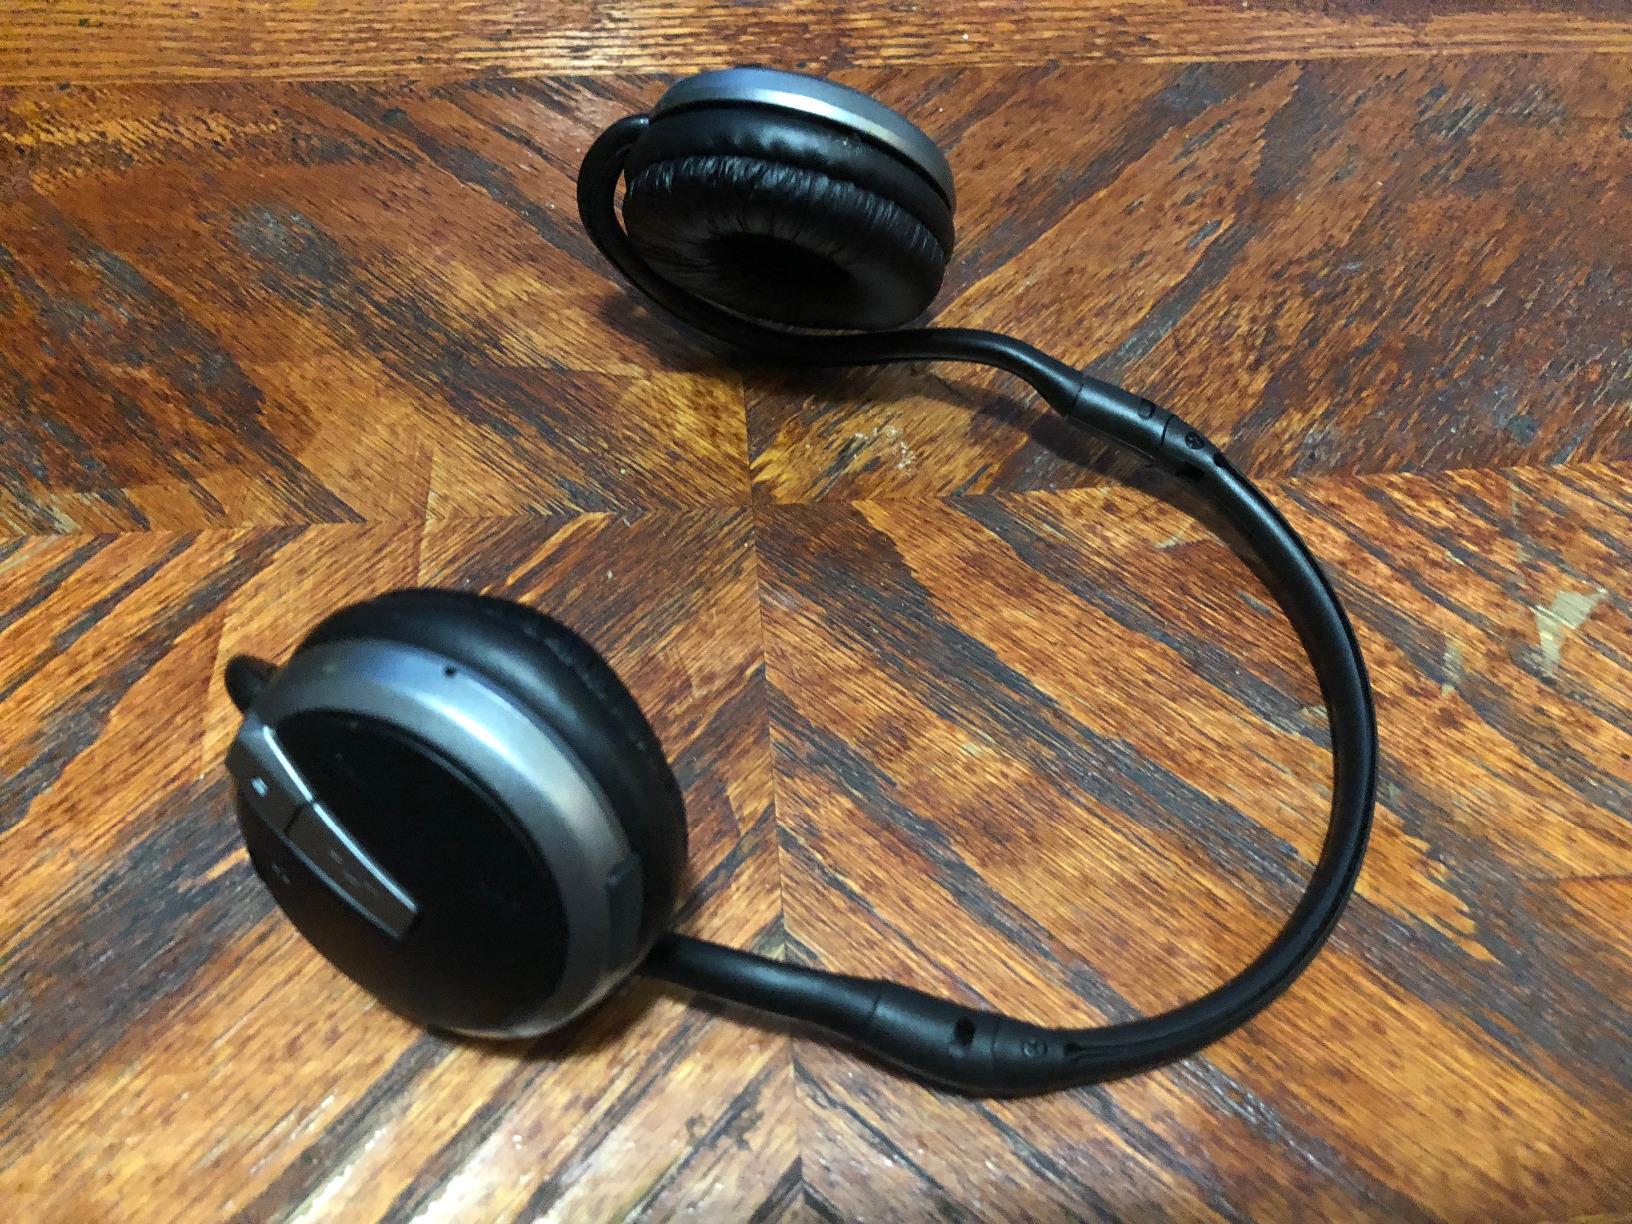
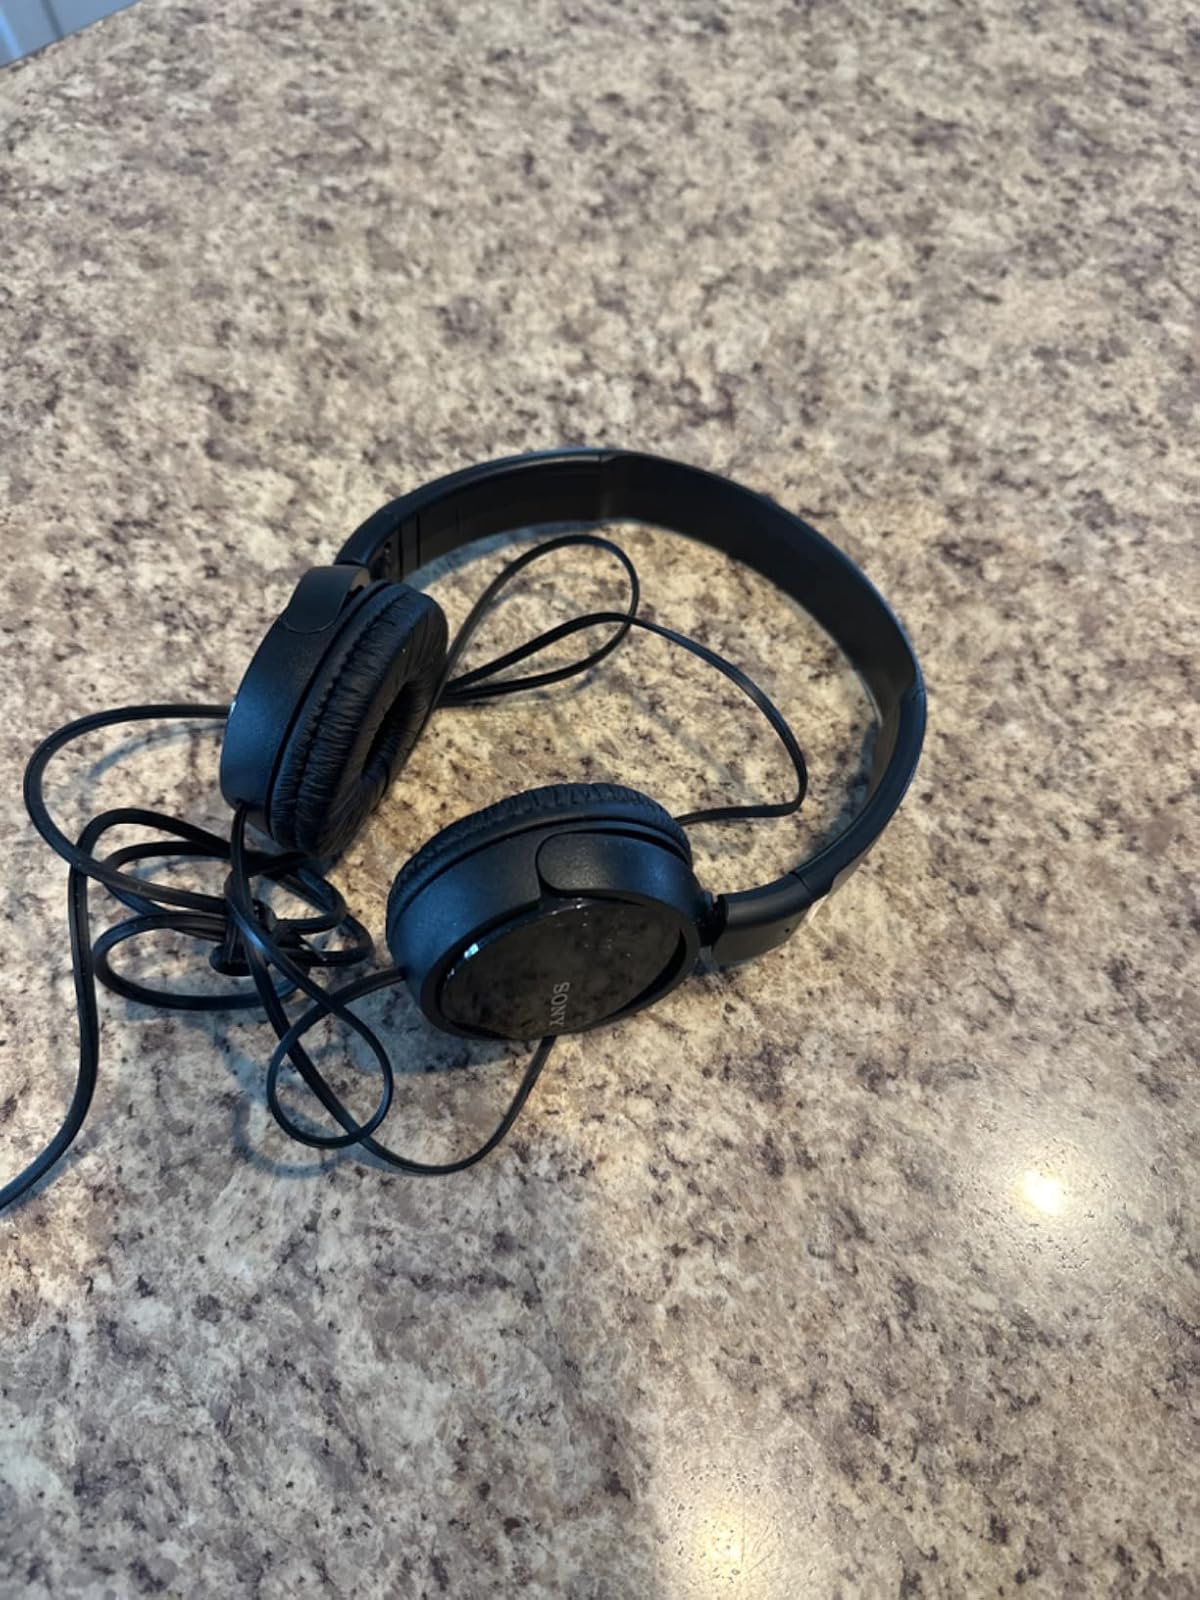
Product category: headphones
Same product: no